Eugène Train

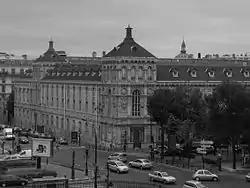
Lycée Chaptal, Train's best-known work

He was admitted to the École des Arts Décoratifs in 1850, and studied under Adolphe-Marie-François Jaÿ.